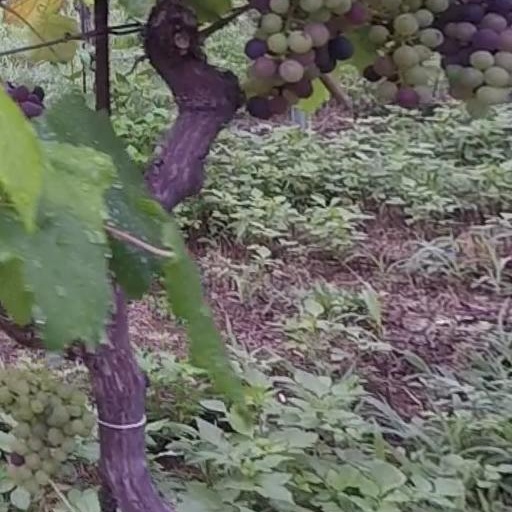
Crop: grape